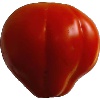
Label: Tomato 1